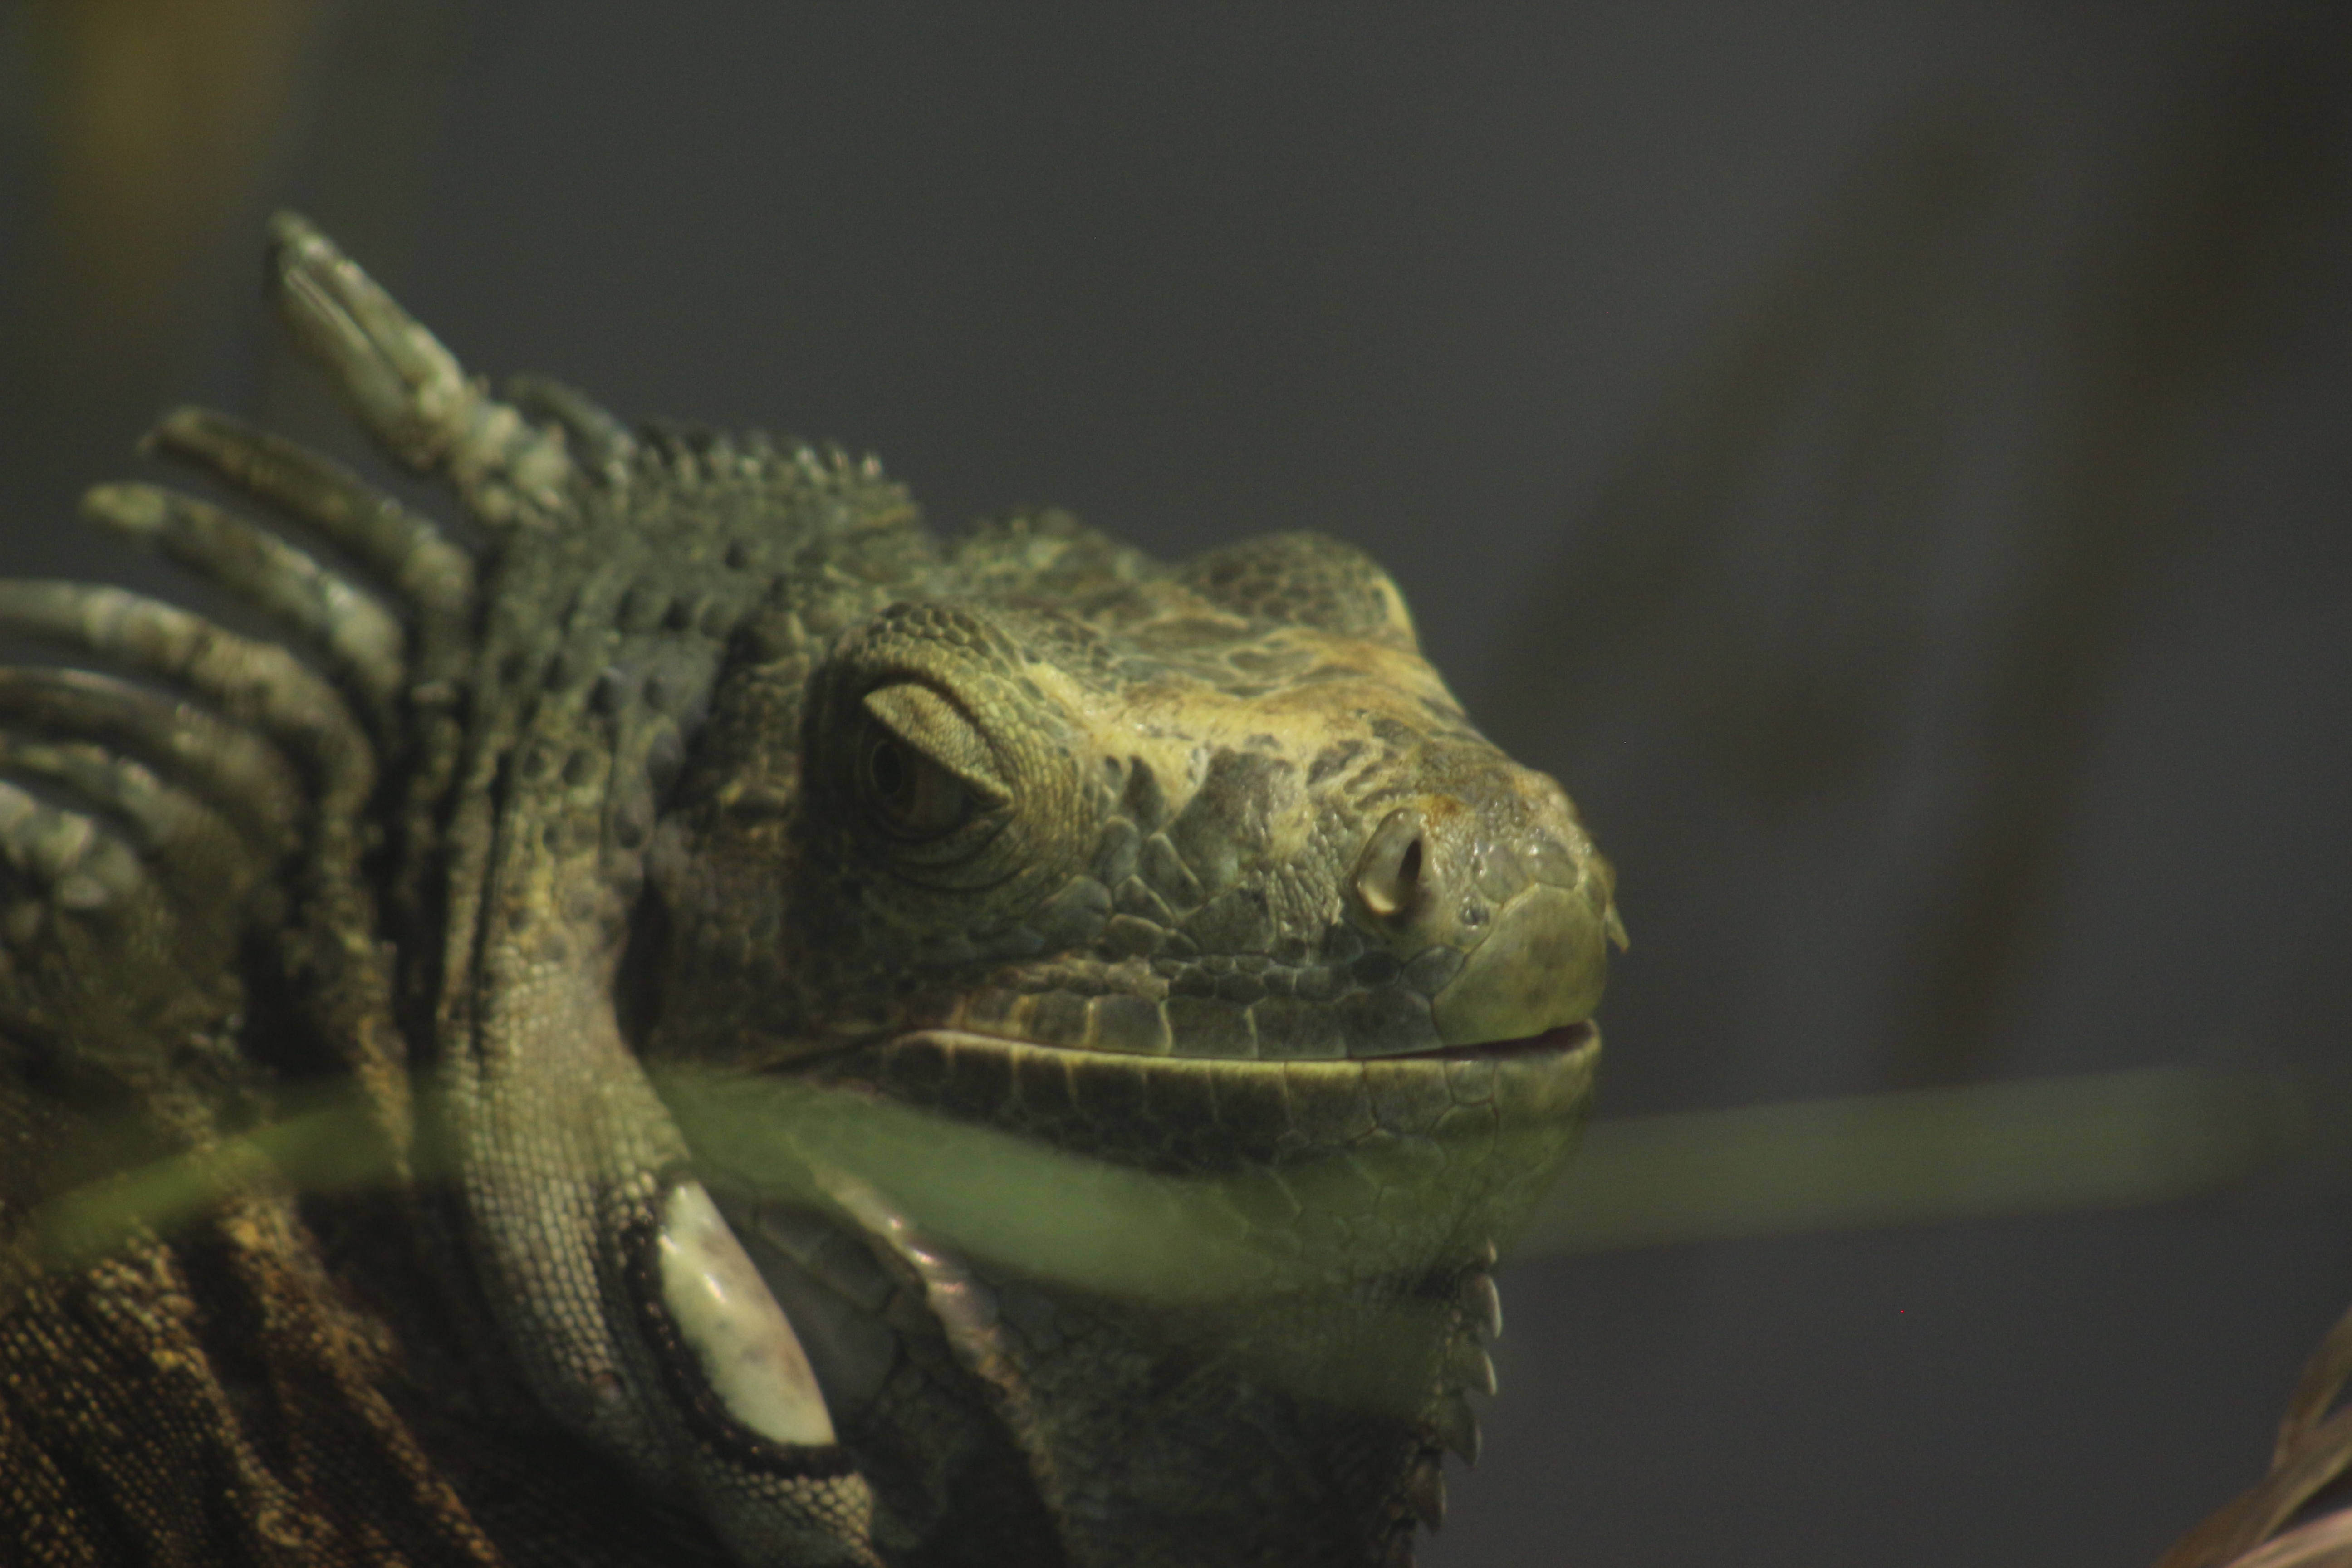
chameleon, zoo, reptile, green, fauna, iguana, iguania, scaled reptile, close up, organism, lizard, terrestrial animal, macro photography, wildlife